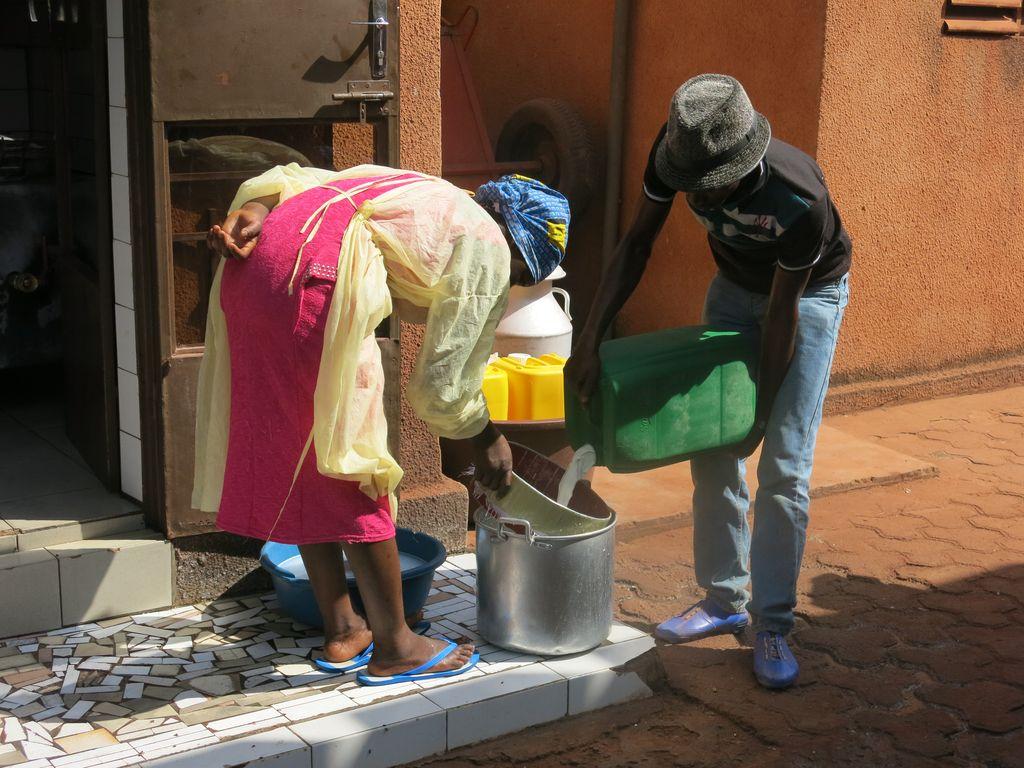
Mwanaume na mwanamke wanamwaga maji kwenye sufuria kubwa ya fedha , mwanaume amevaa kofia ya kijivu, fulana nyeusi na suruali ya samawati anamwaga maji kutoka kwenye chupa ya kijani.